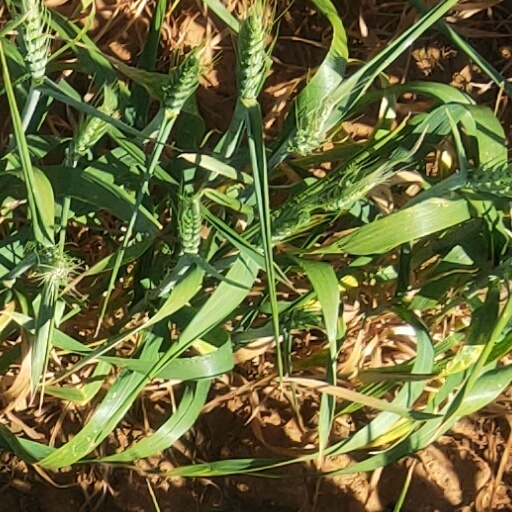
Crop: wheat